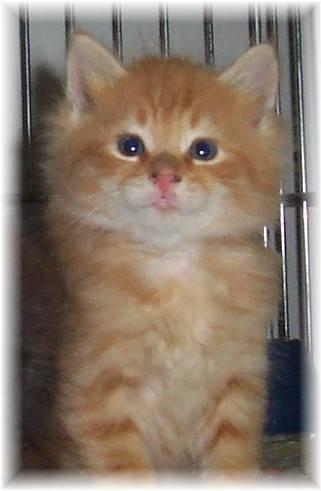
cat